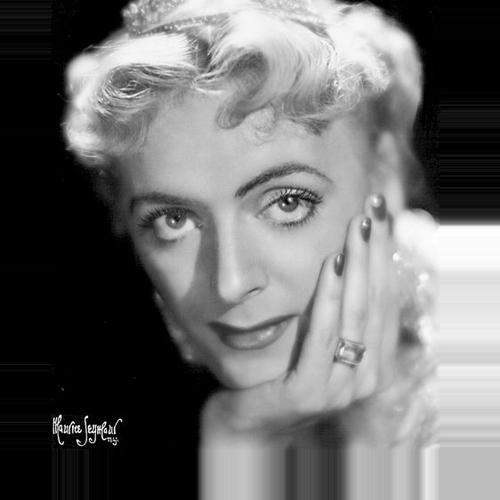
Age: 27